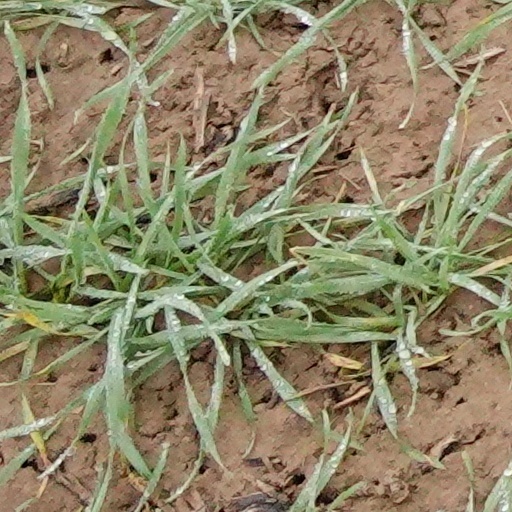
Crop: wheat